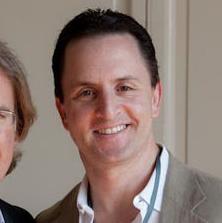
Age: 52